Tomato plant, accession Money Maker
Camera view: horizontal (90 deg, fisheye); turntable rotation: 210 degrees
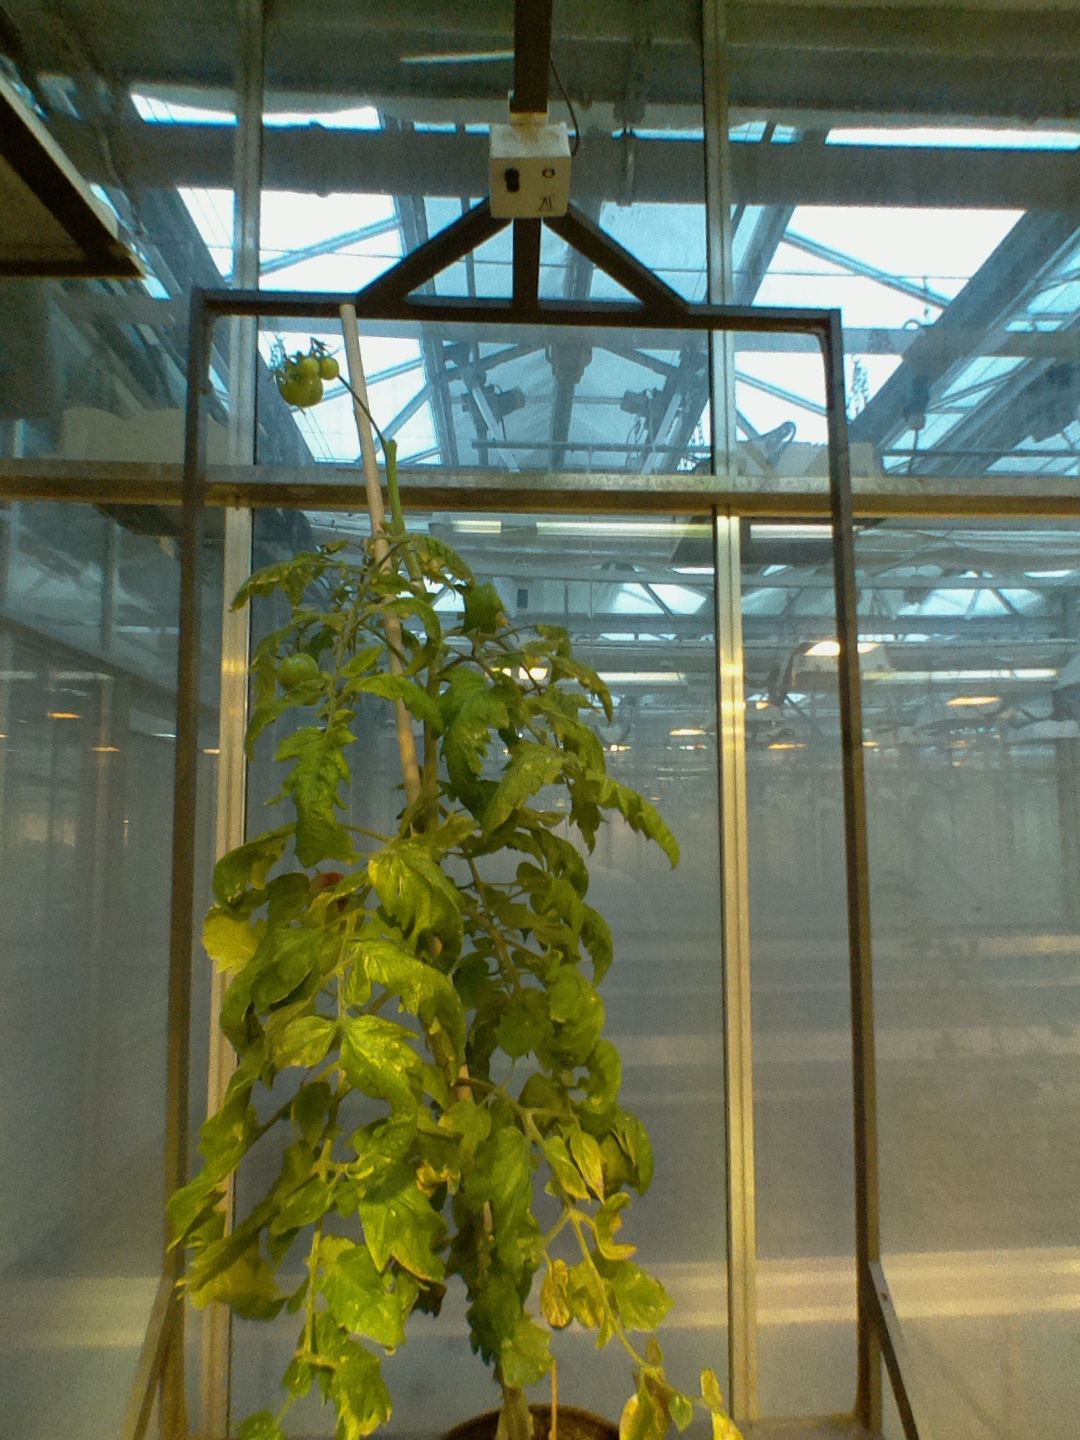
BBCH growth stage 80: fruits start showing typical ripe color (orange -> red)